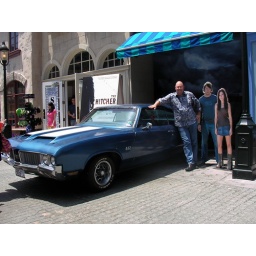
Movie at Jon's house the night before was the hitcher...today I met the car in the movie at Universal!